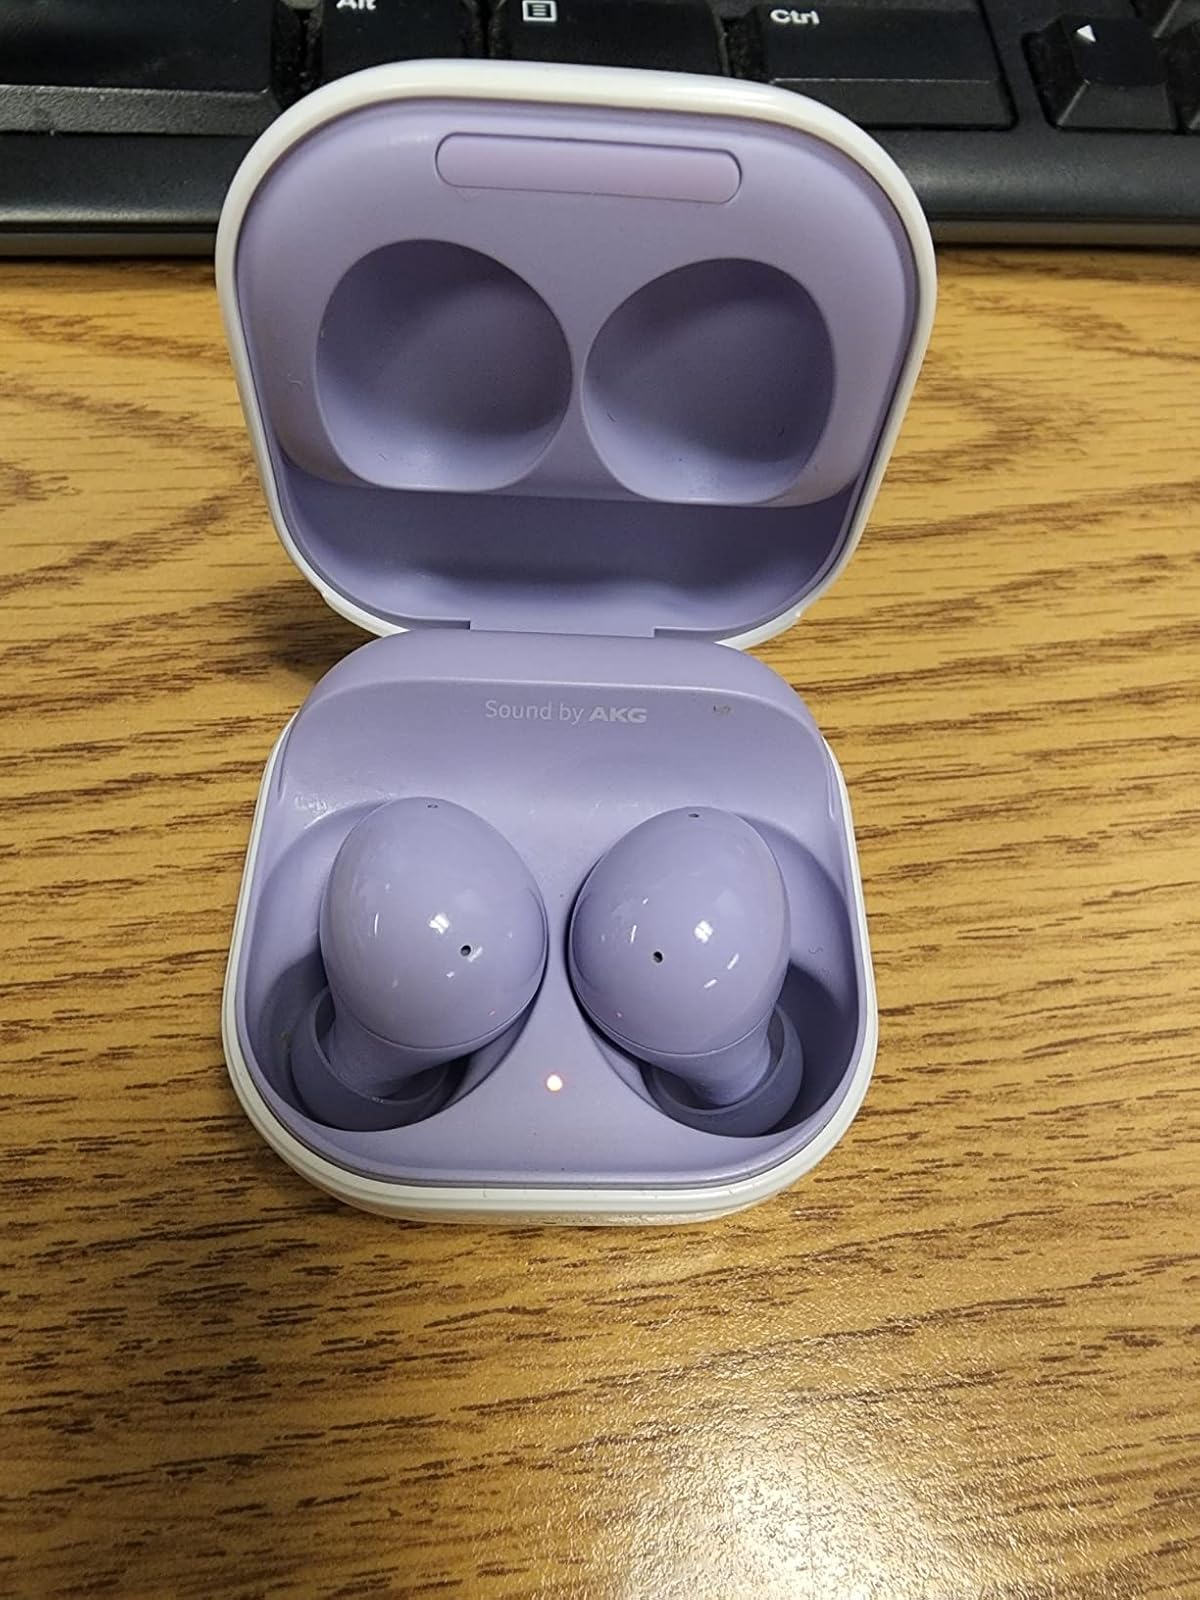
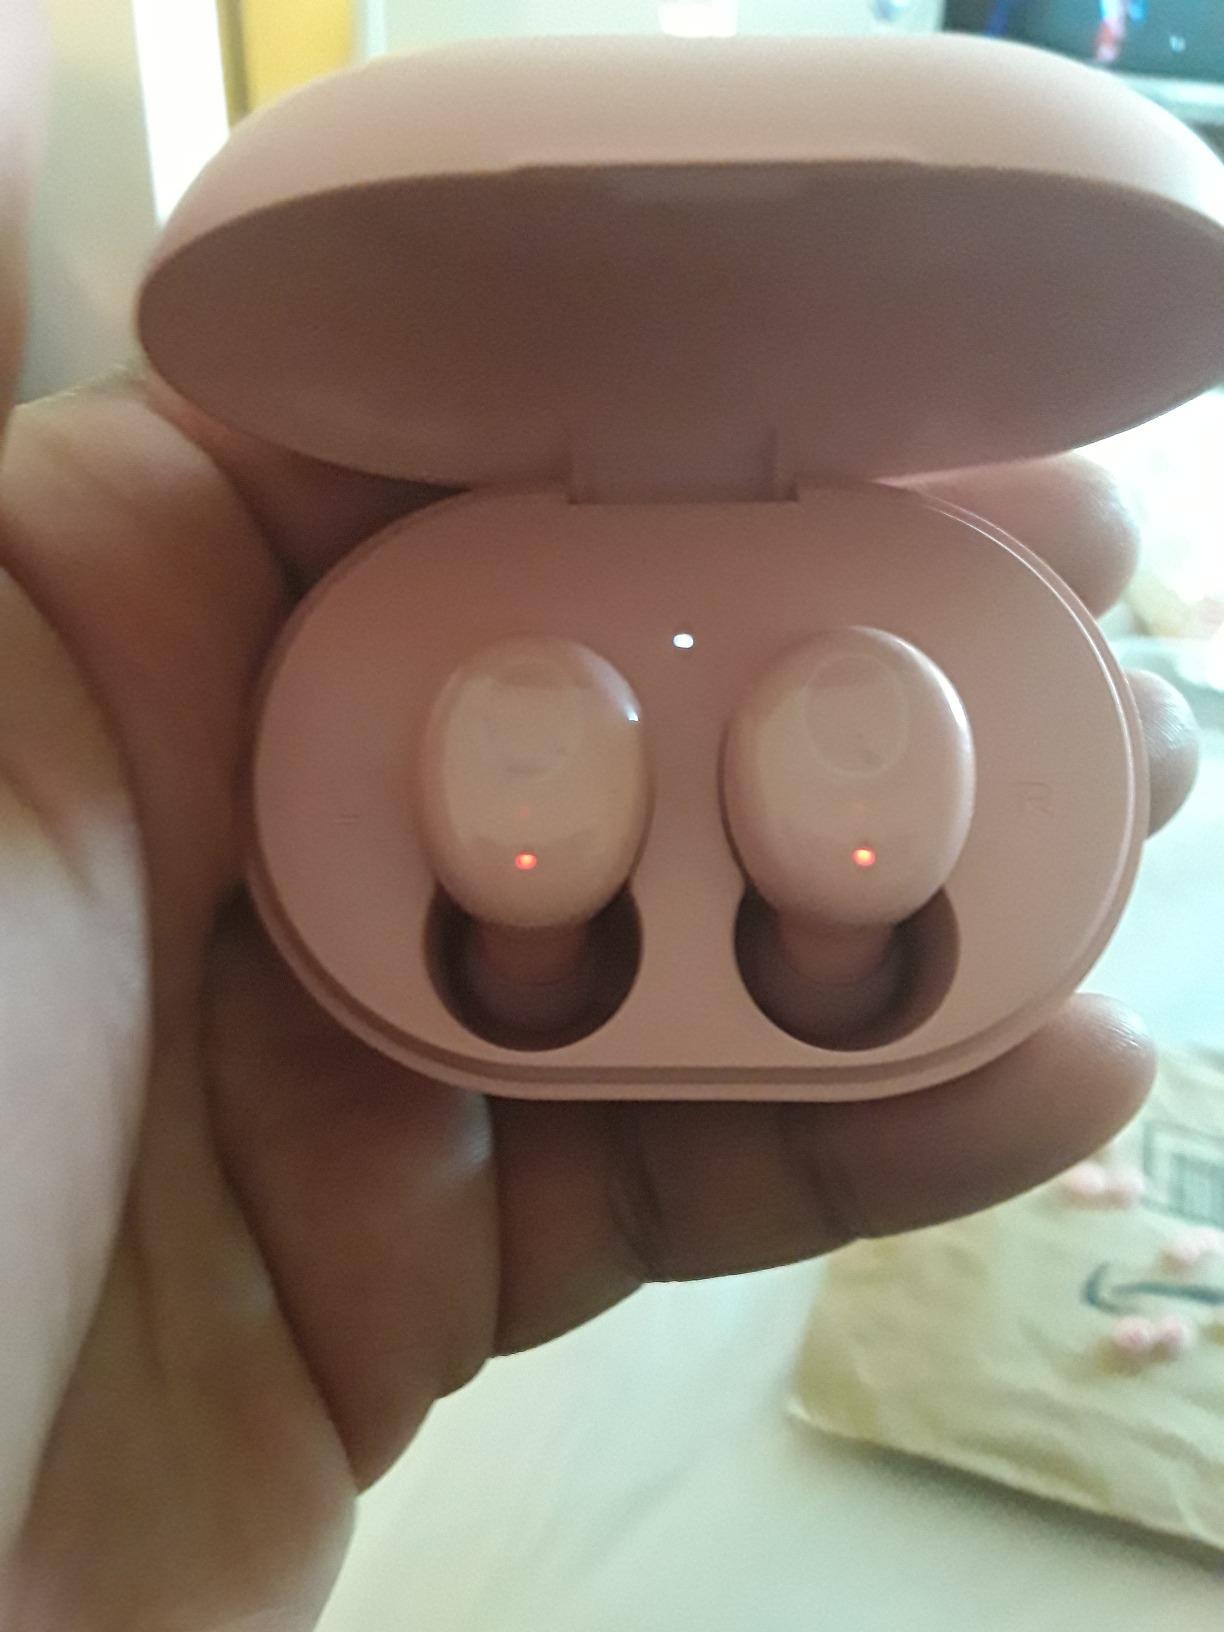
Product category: earbuds
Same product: no